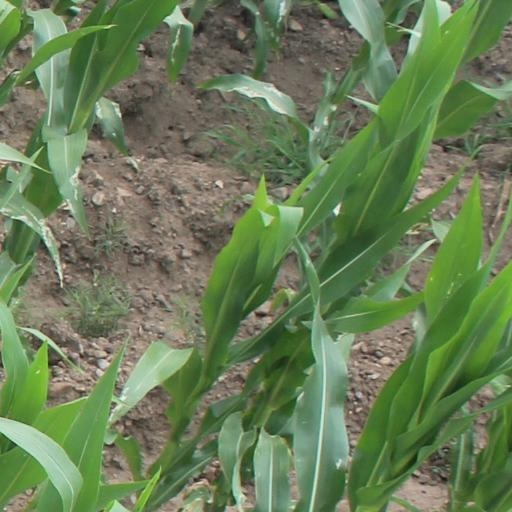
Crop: maize; corn